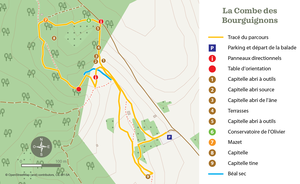
Carte de la Combe des Bourguignons à Marguerittes
La combe des Bourguignons est un ancien domaine agricole situé dans le département du Gard et la région Occitanie, sur la commune de Marguerittes.